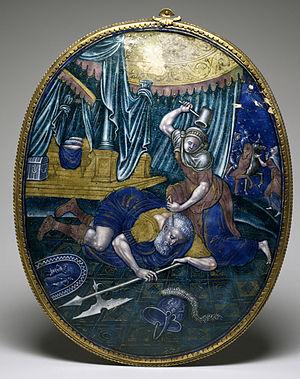
Jaël, Jahel ou Yaël est le nom d'un personnage biblique mentionné dans le Livre des Juges. C'est une héroïne qui, selon le récit, tua le chef de l'armée cananéenne Siséra et permit ainsi de délivrer les tribus d'Israël de la domination du roi Jabîn.